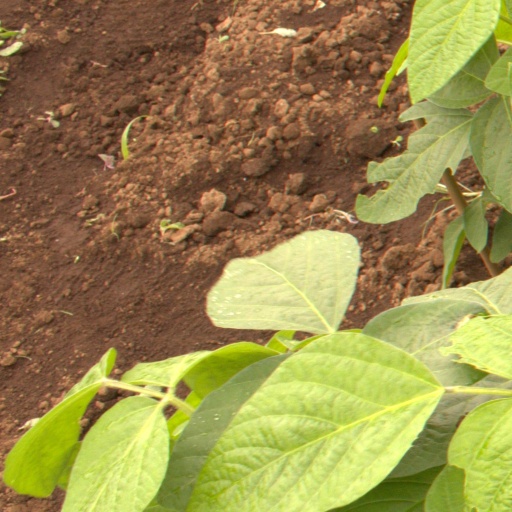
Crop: soybean